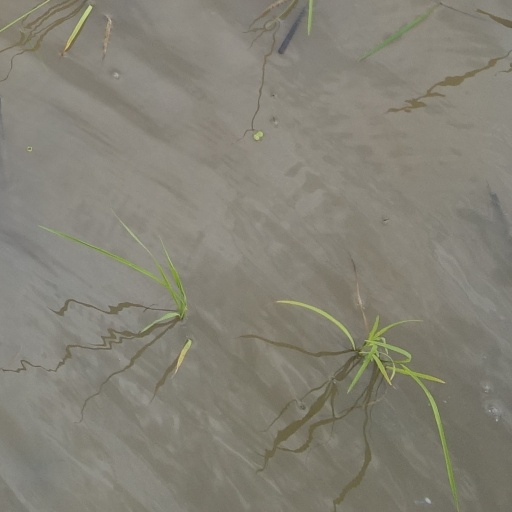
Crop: rice